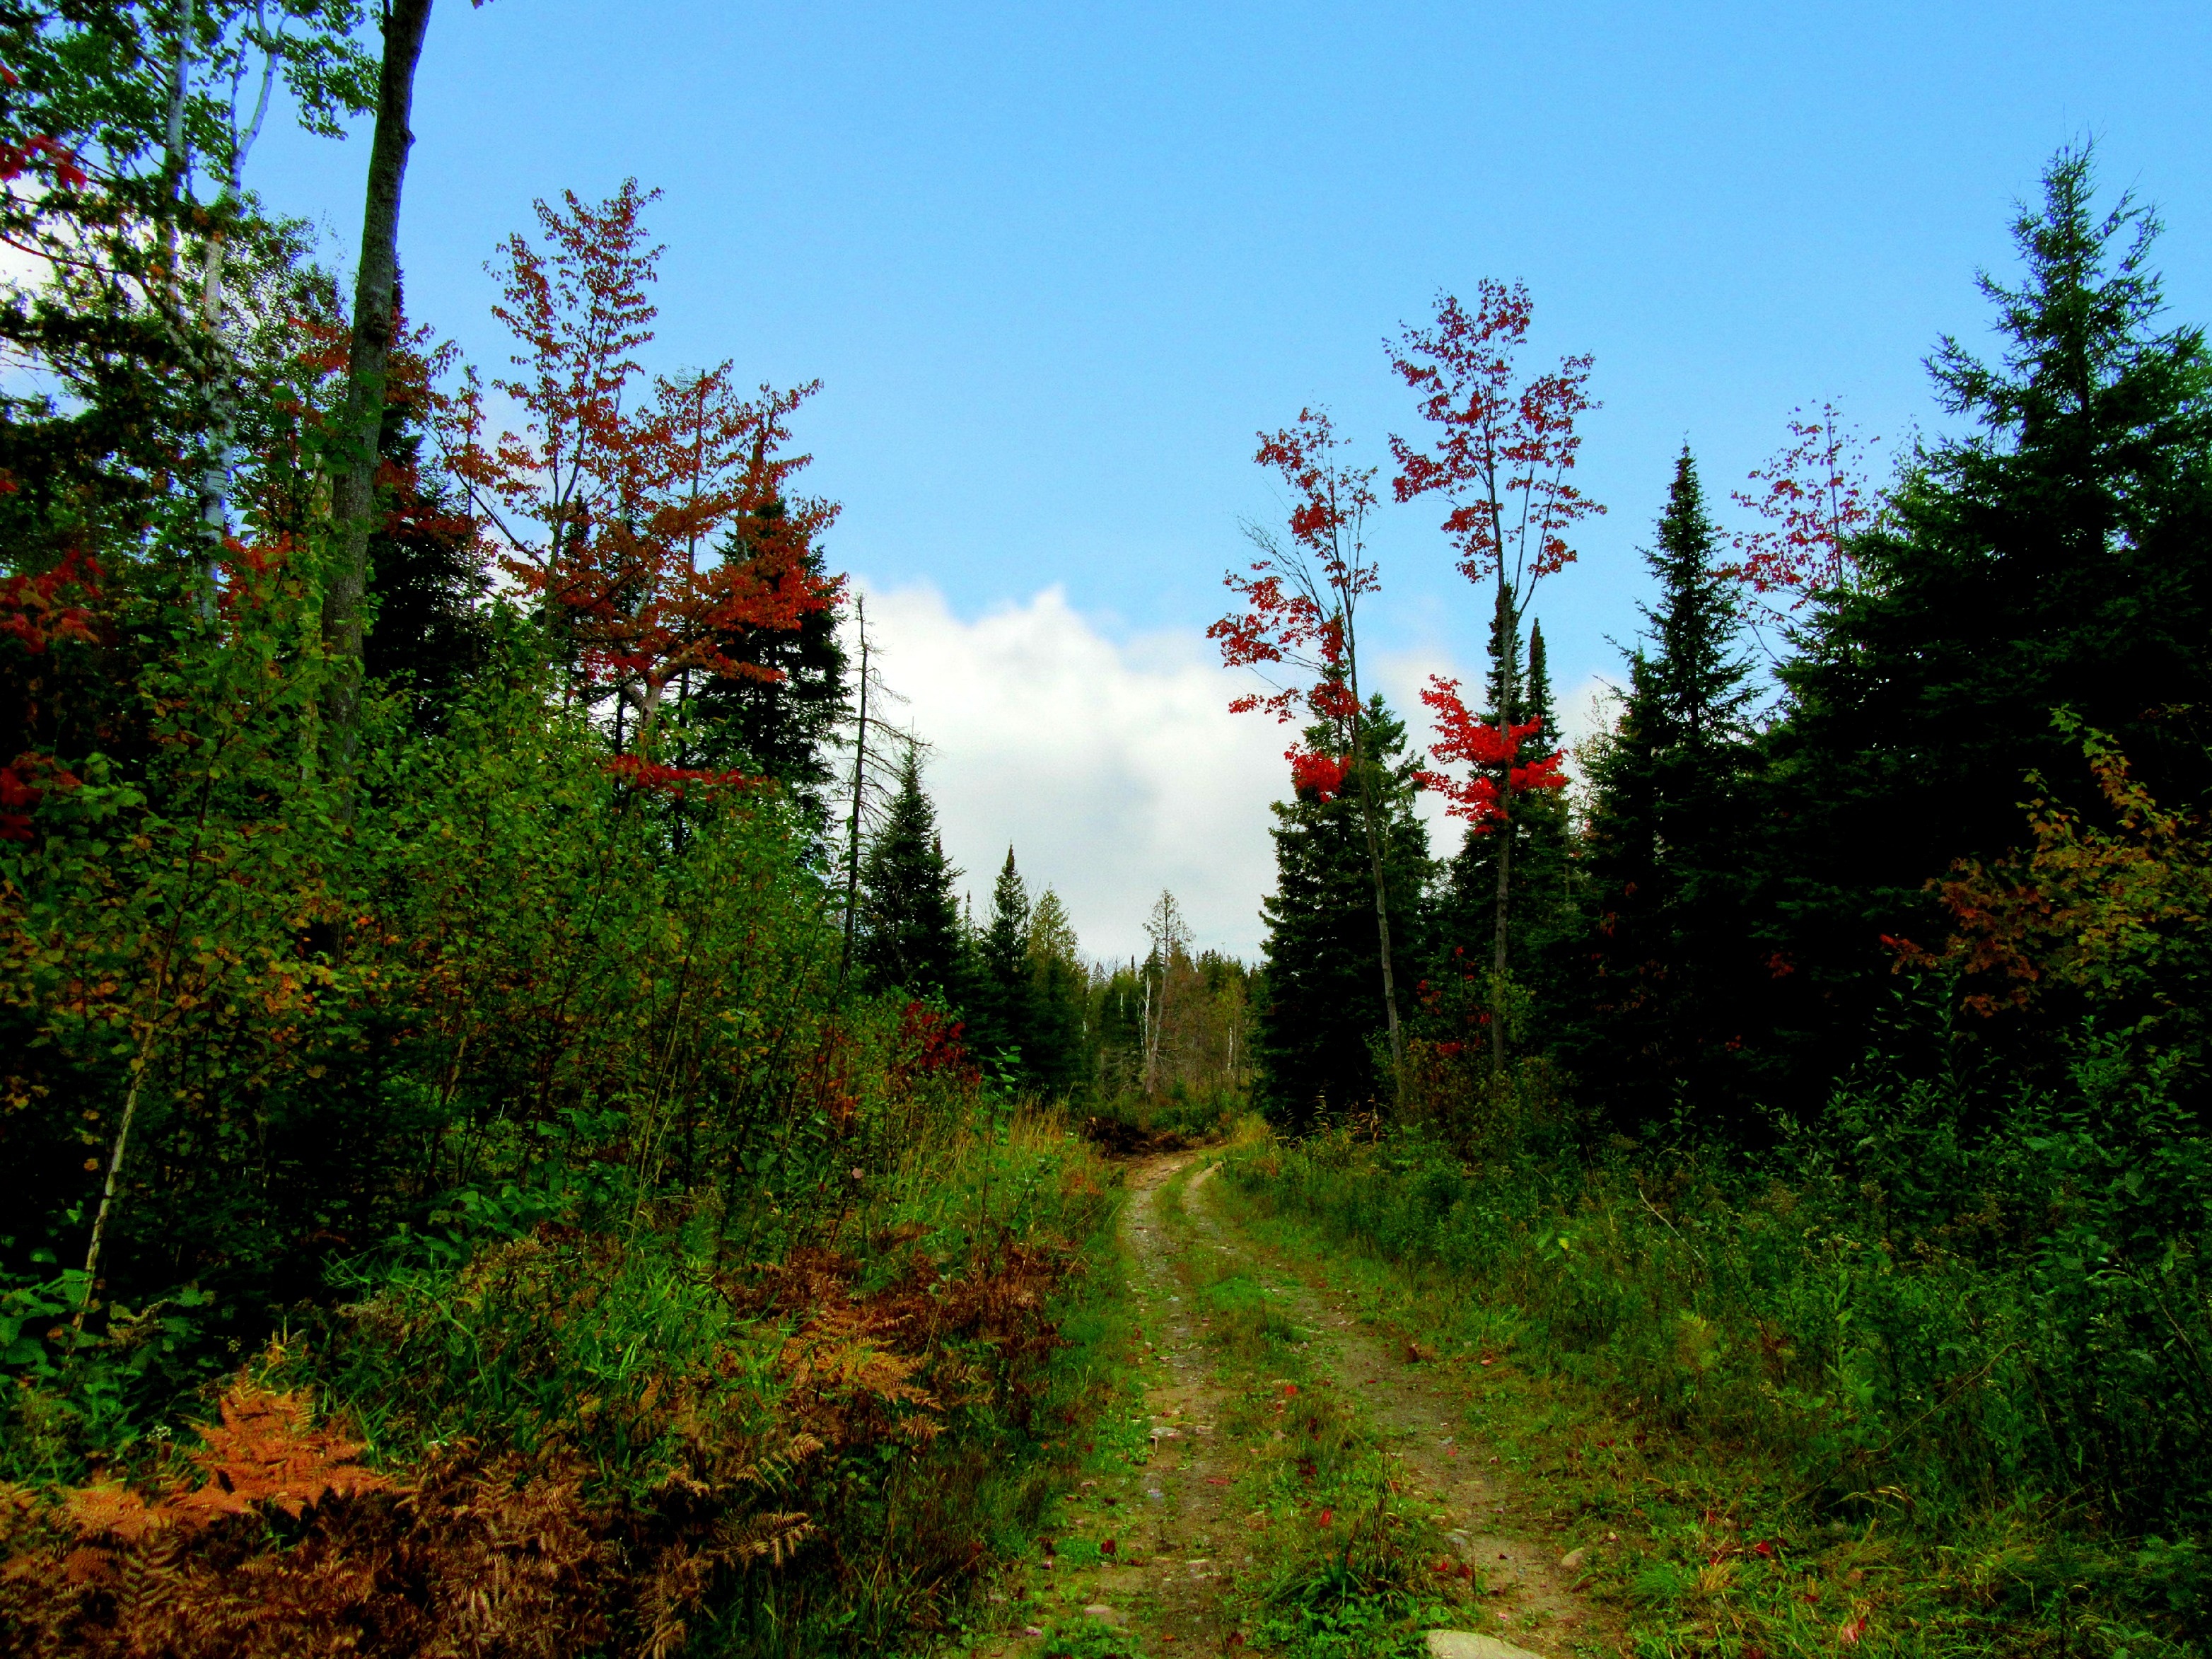
tree, nature, forest, pathway, wilderness, mountain, plant, trail, meadow, leaf, fall, country, dirt road, foliage, rural, autumn, season, ridge, colors, vegetation, woodland, habitat, nature trail, changing, ecosystem, biome, natural environment, woody plant, temperate broadleaf and mixed forest, temperate coniferous forest